A solis ortus cardine

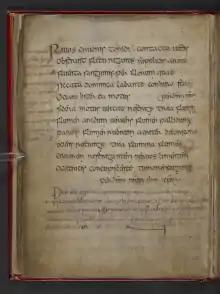
17th verse of "A solis" as charm against bleeding in prayerbook from Kingdom of Mercia, late 8C-early 9C, Royal MS 8 A XX, British Library

"A solis ortus cardine..." is a Latin hymn, written in the first half of the fifth century by the early Christian poet Sedulius. The abecedarius recounts in 23 quatrains of iambic dimeter the nativity, miracles and passion of Christ. With the other Latin texts of Sedulius, it enjoyed wide circulation in the church and in schools from late antiquity and medieval times until the end of the seventeenth century. The opening words are cited by Bede in his "De Arte Metrica" and were used without reference by medieval poets; and the seventeenth verse "Rivos cruoris torridi", describing Christ's miraculous healing of the bleeding woman, was even proffered as a medieval charm against bleeding.